Joaquin Miller Cabin

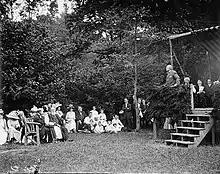
Dedication of Miller Cabin, June 12, 1912, Library of Congress

In 1911, the area near Meridian Hill Park was being developed and Henry White, the former ambassador to France, was building an estate on land that included the cabin. The state of California and the Columbia Historical Society sought to save the structure from demolition and have it moved to Rock Creek Park. The board of the National Park Service refused the request but Senator John D. Works, and Joseph R. Knowland of California successfully intervened to force the Park Service to move the cabin to its present location near the east bank of Rock Creek one half mile north of Military Road.